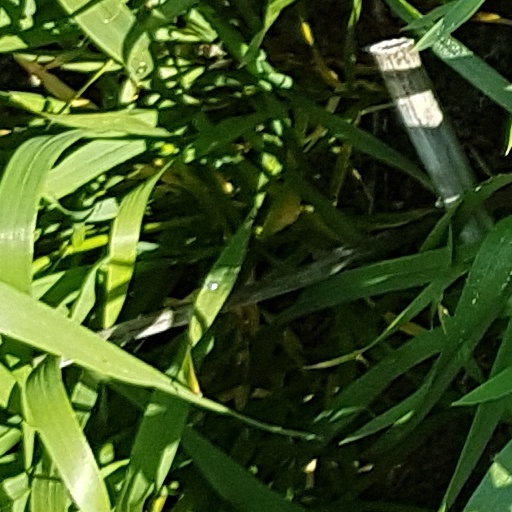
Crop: wheat